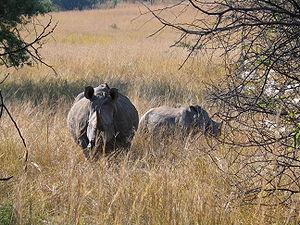
La réserve de chasse Pilanesberg est un parc national sud-africain situé dans la province du Nord-Ouest. Créé en 1979, il couvre 572 km².